Rally Hokkaido

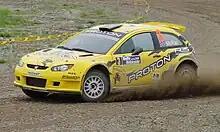
A Proton Satria Neo S2000 driven by Alister McRae at the 2010 Rally Hokkaido

The Rally Hokkaido (ラリー北海道), is an international rallying event held on the island of Hokkaidō in Japan.